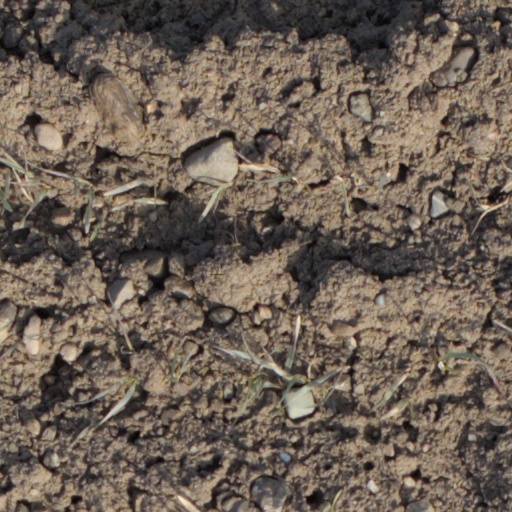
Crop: wheat